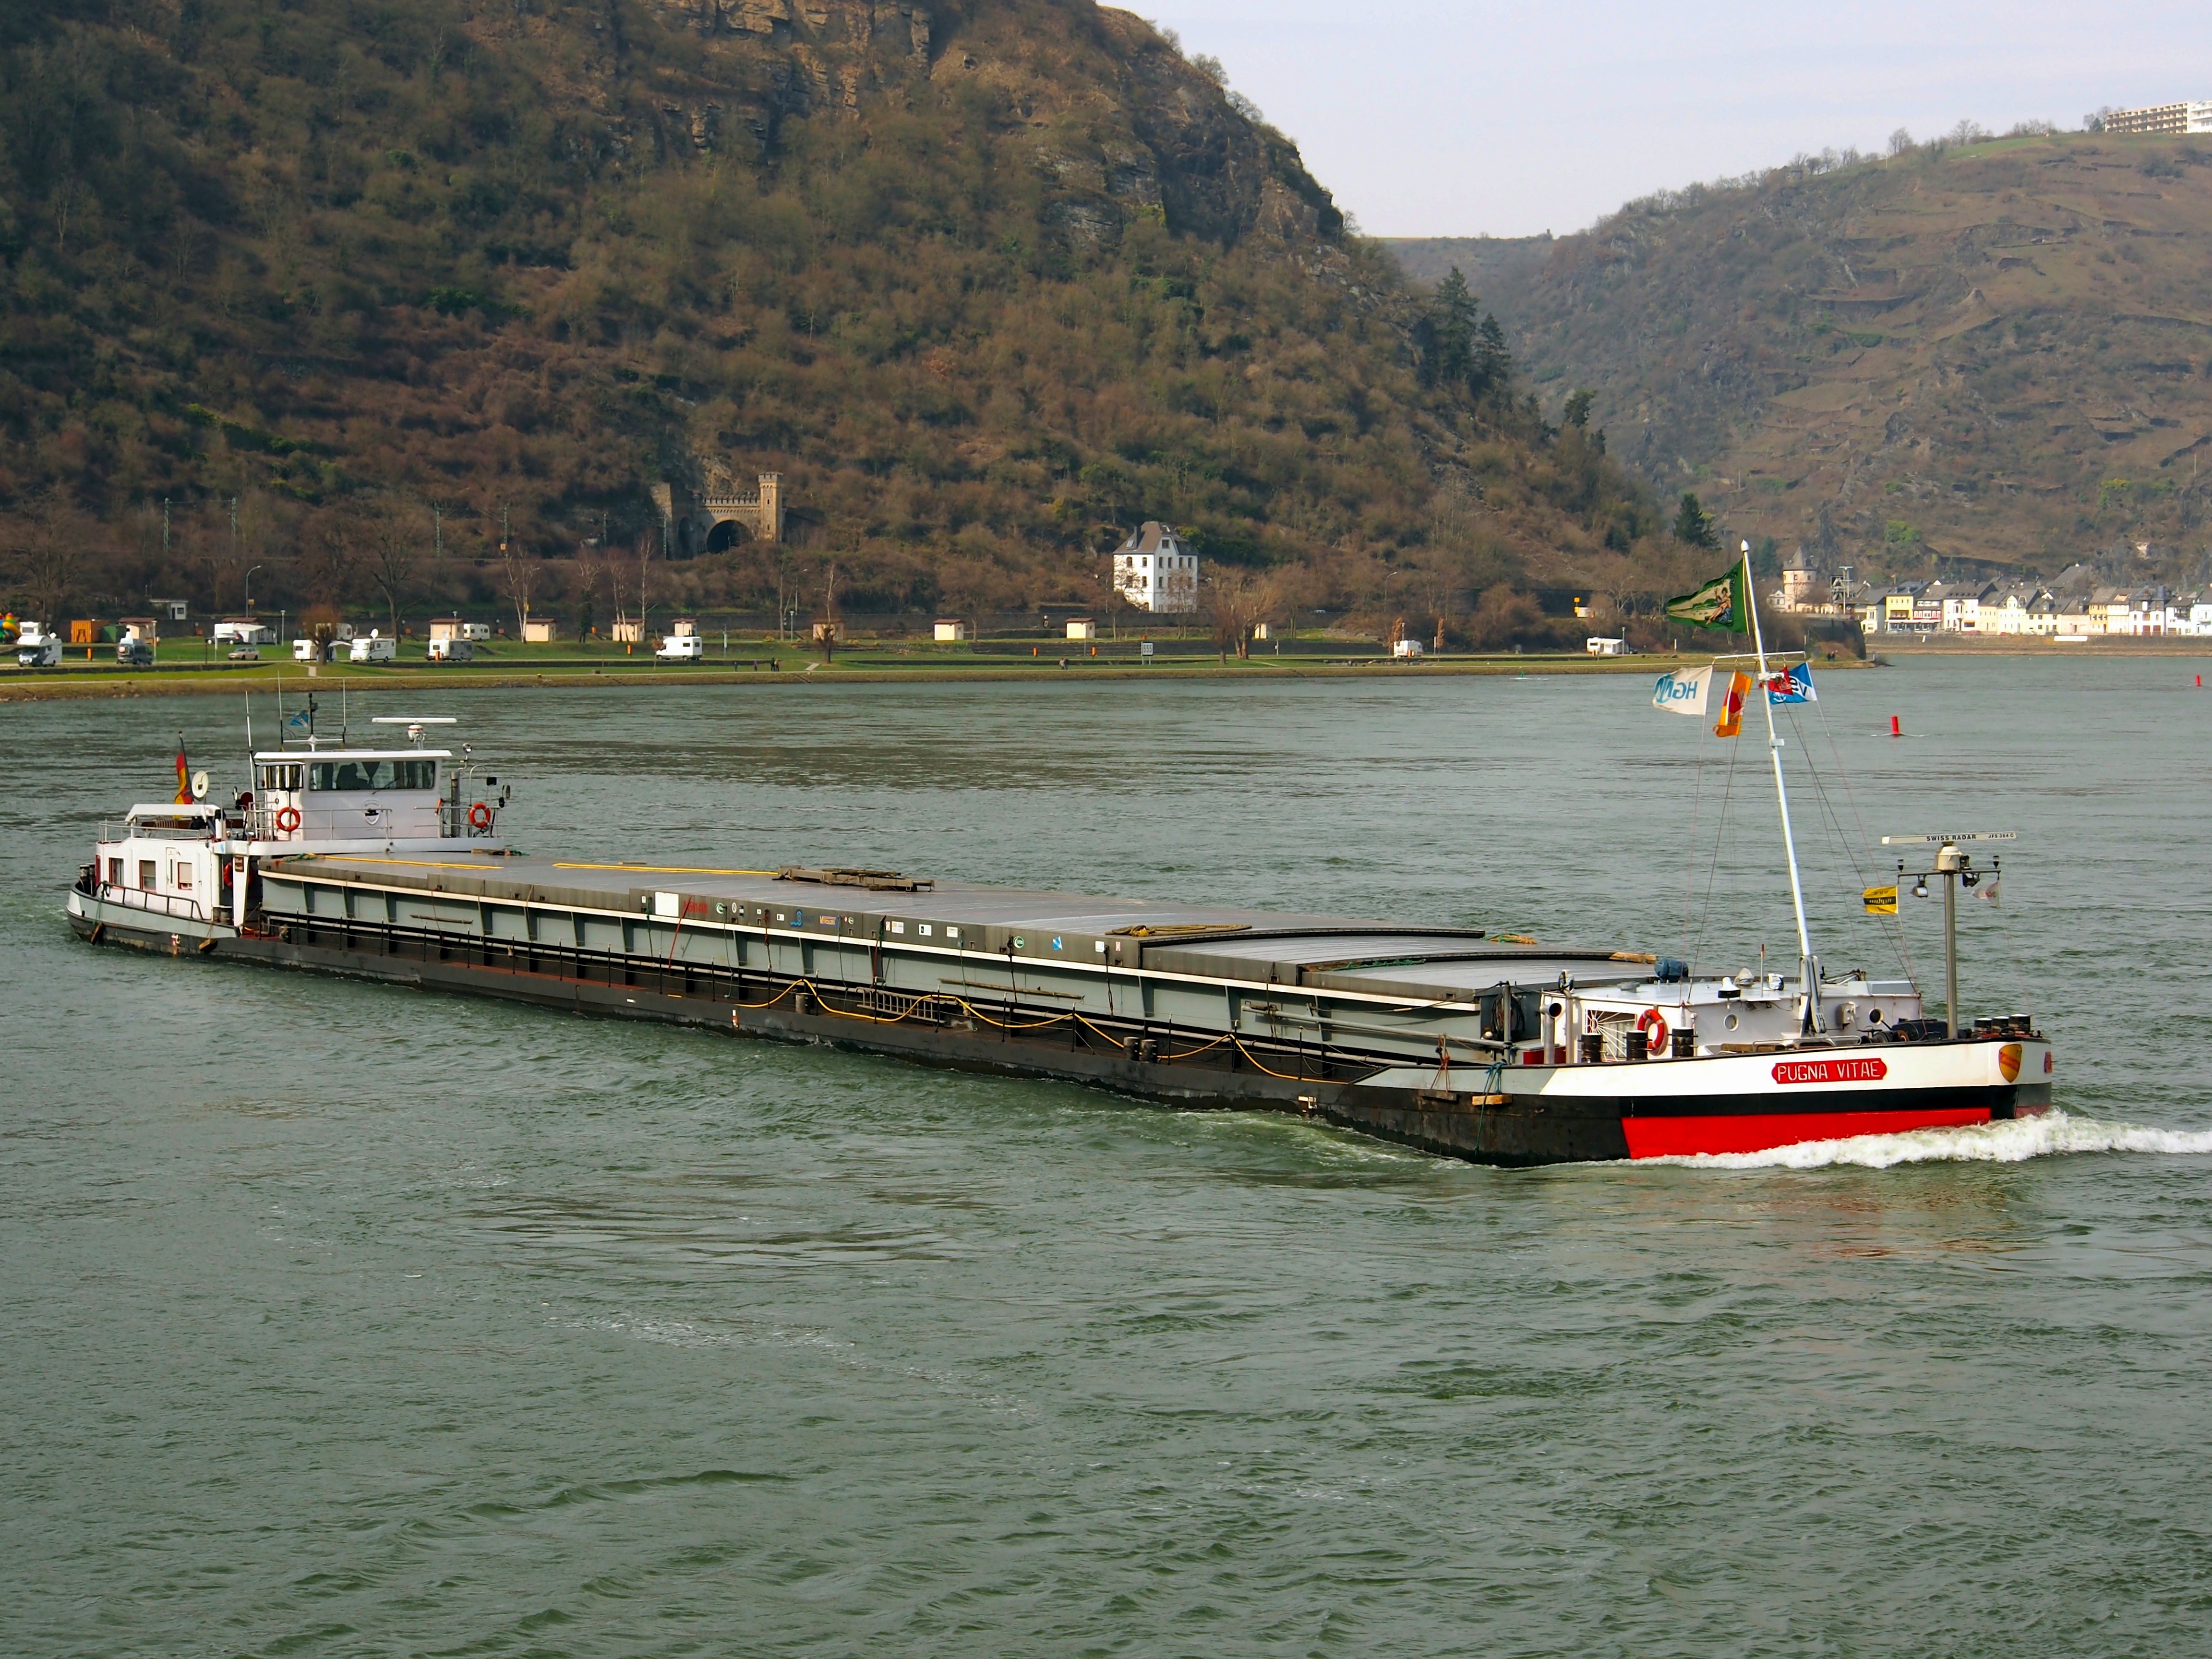
sea, coast, water, nature, forest, boat, river, valley, ship, summer, spring, vehicle, scenic, bay, harbor, cargo ship, waterway, trees, ferry, woods, outside, boating, mountains, germany, channel, tugboat, watercraft, barge, rhine river, passenger ship, freight transport